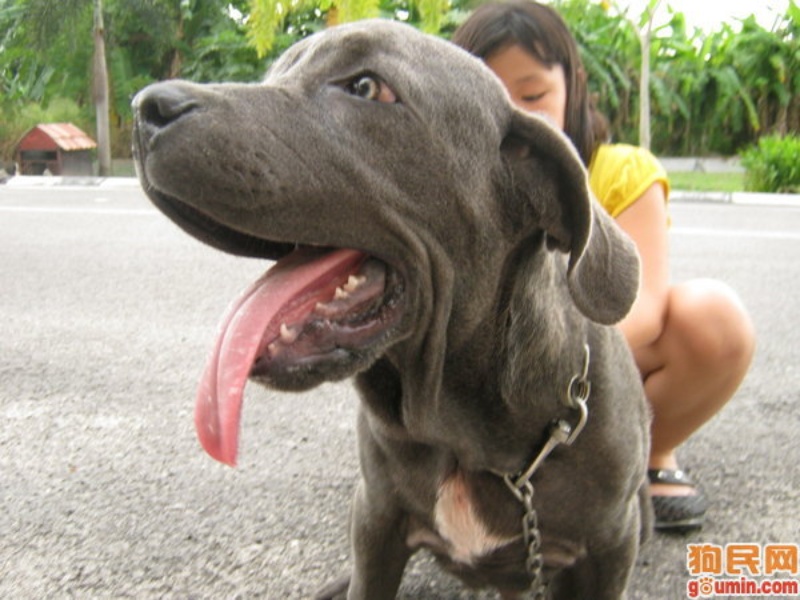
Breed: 220-n000032-Fila_Braziliero